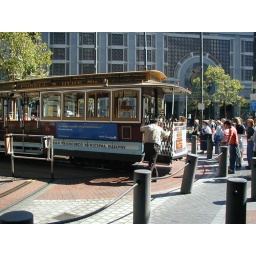
Powell and Market cable car turnaround at market Street in San Francisco, California. Late September 2001.